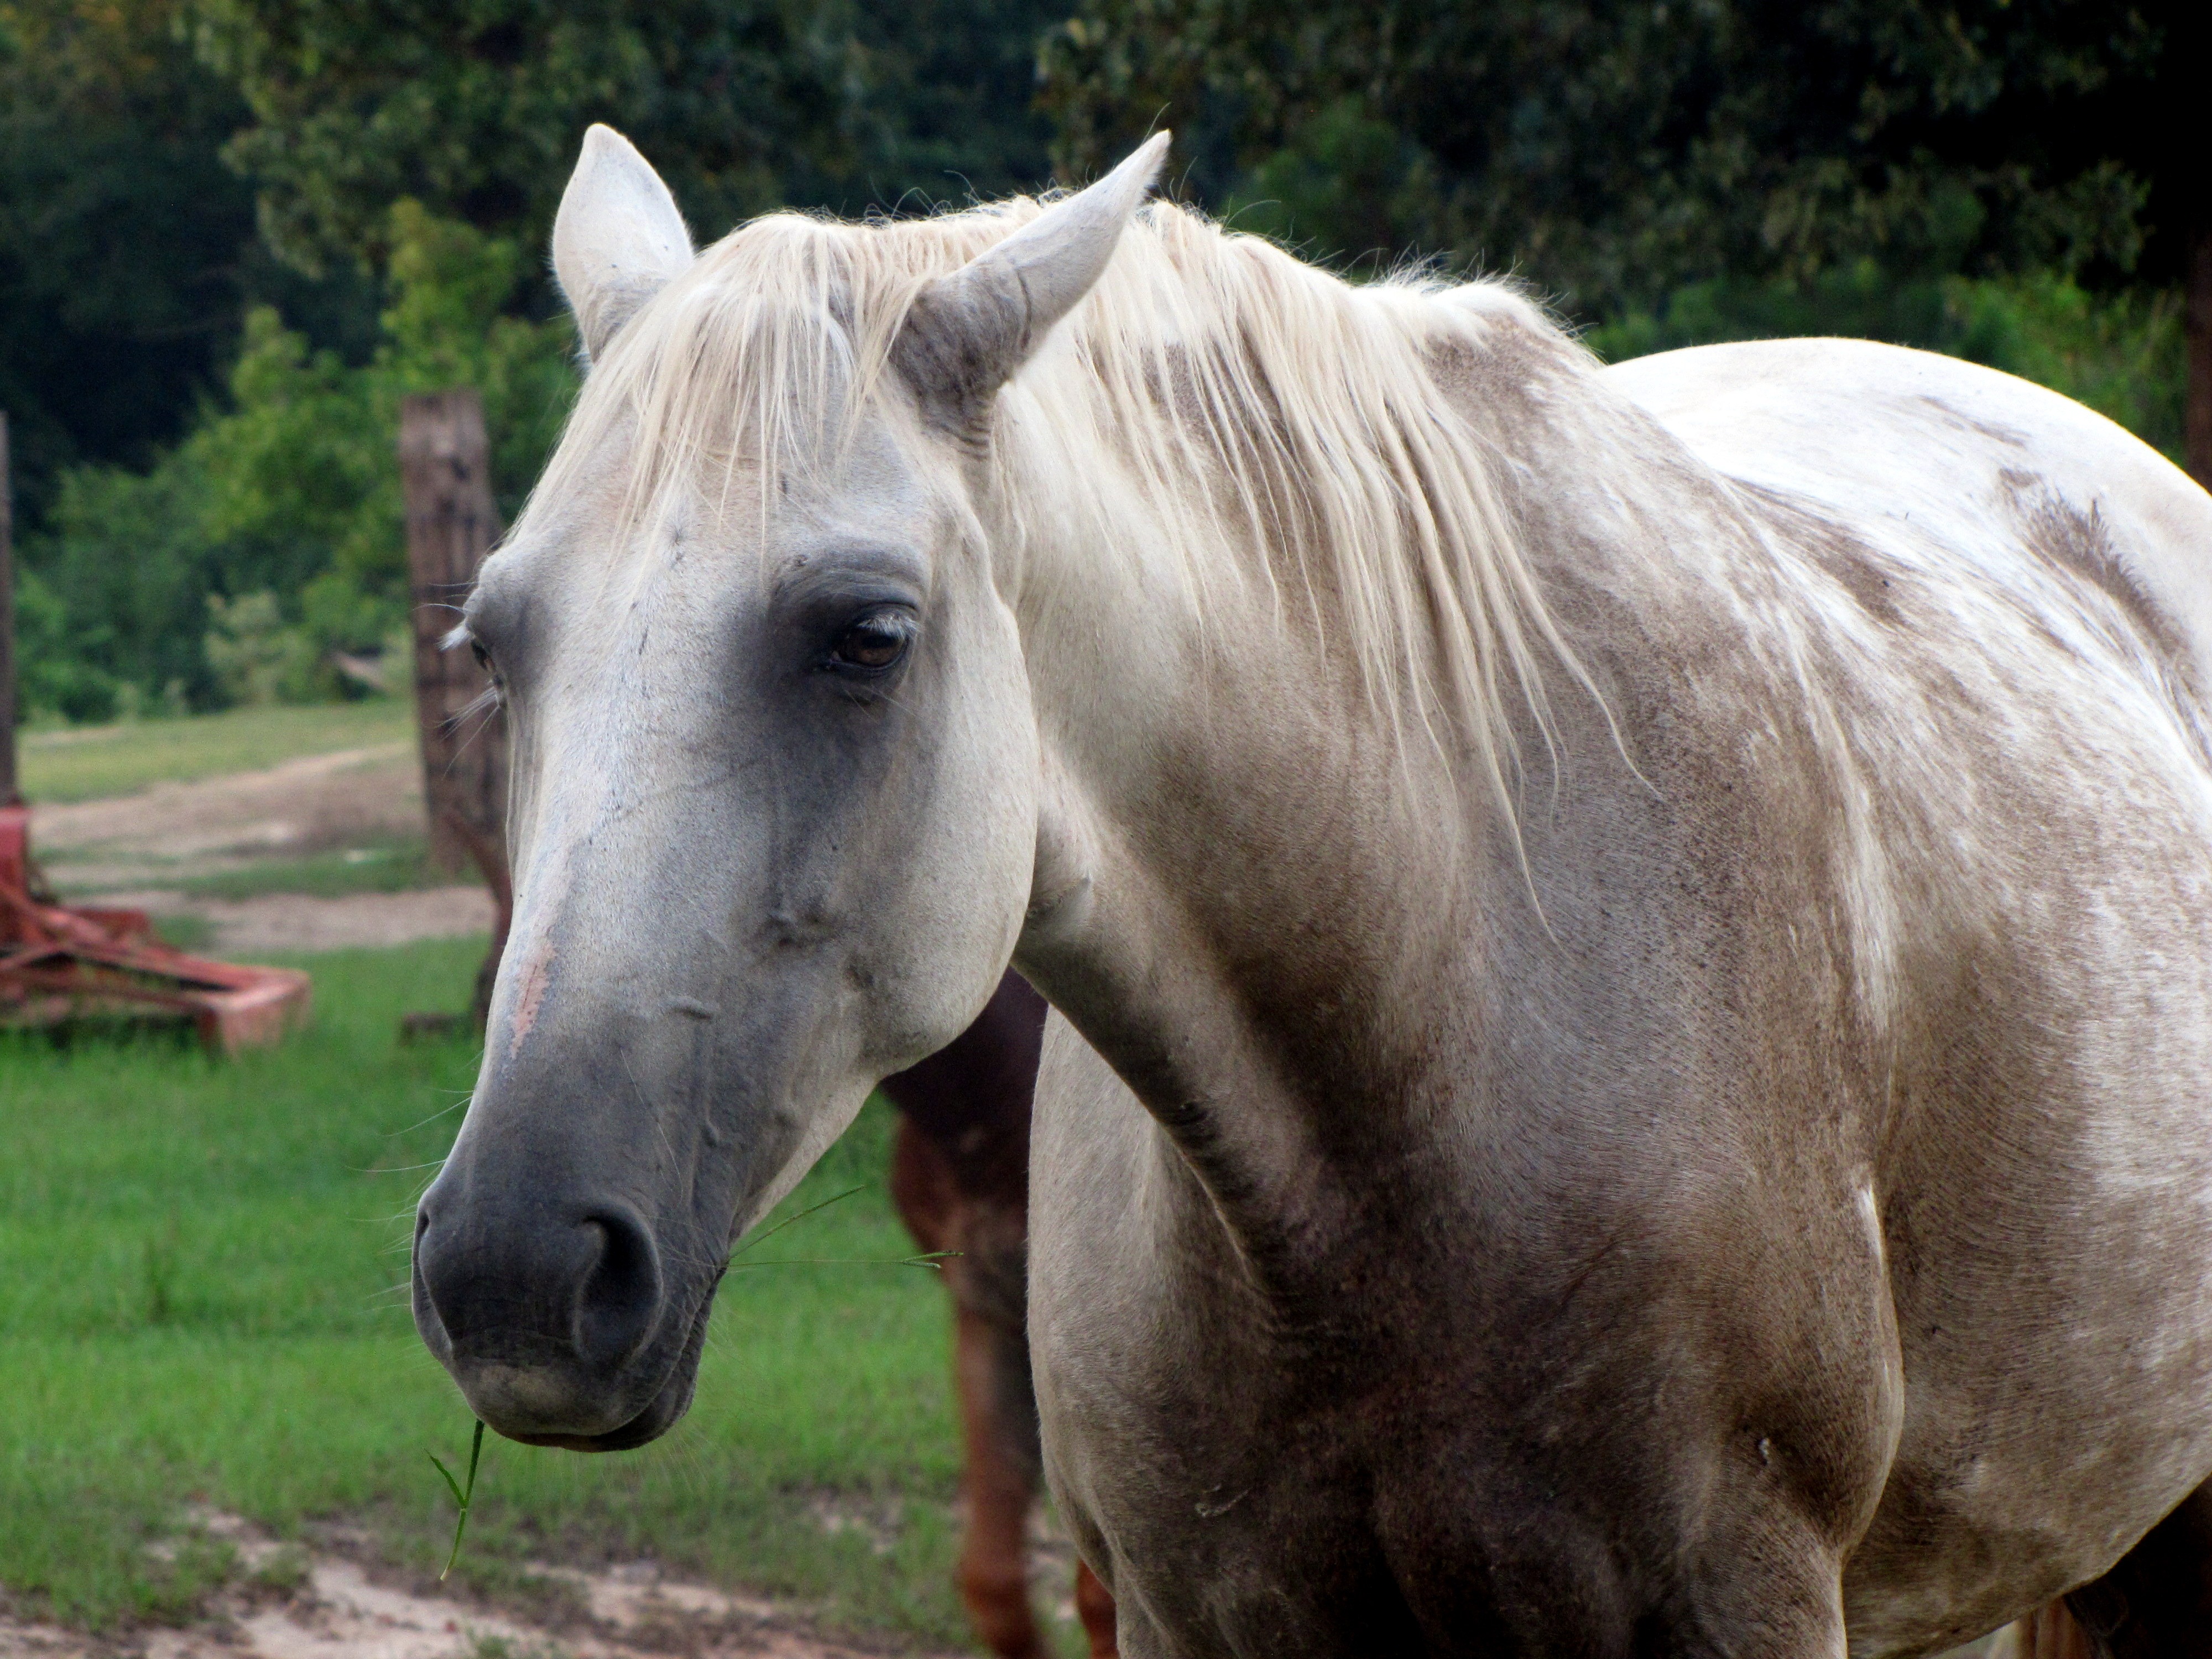
field, flower, animal, country, wild, rural, pasture, grazing, livestock, ranch, horse, mammal, stallion, mane, fauna, equestrian, equine, thoroughbred, pony, vertebrate, mare, domestic, welsh, foal, breed, colt, filly, racehorse, steed, horse like mammal, mustang horse